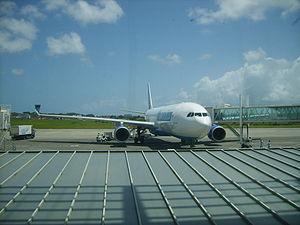
Avion ""Air Caraïbes"" à l'aéroport de Pôle Caraïbes (Guadeloupe)"
L'aéroport Guadeloupe - Pôle Caraïbes est le principal aéroport de l'archipel de la Guadeloupe. C'est de plus son seul aéroport international, susceptible d'accueillir des avions long-courriers. Il est également le premier aéroport d'outremer en nombre de passagers juste devant La Réunion-R. Garros. Il était auparavant nommé aéroport de Pointe-à-Pitre – Le Raizet, du nom du lieu-dit de la commune des Abymes où se situait l'aéroport, avant le déménagement de l'aérogare au nord de la piste.